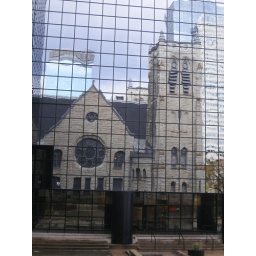
reflected in a building next door